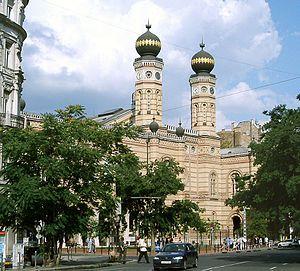
La Grande Synagogue de Budapest ou synagogue de Dohány utca est une synagogue située dans le quartier d'Erzsébetváros, dans le 7ᵉ arrondissement de Budapest, considérée comme la plus grande d'Europe et la seconde du monde par sa capacité d'accueil et non par sa taille après le Temple Emanu-El à New York. Elle est la place forte du judaïsme néologue en Europe centrale.